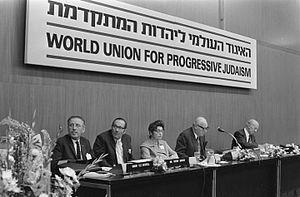
La World Union for Progressive Judaism est une organisation juive internationale qui regroupe les mouvements et organisations du judaïsme réformé et du judaïsme reconstructionniste.